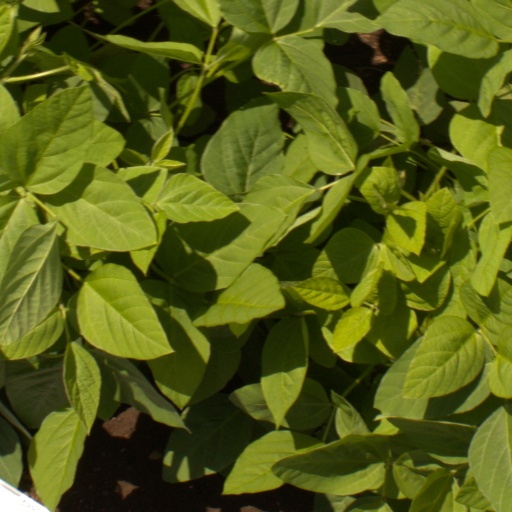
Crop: soybean